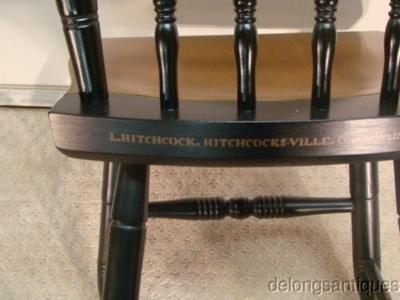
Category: chair